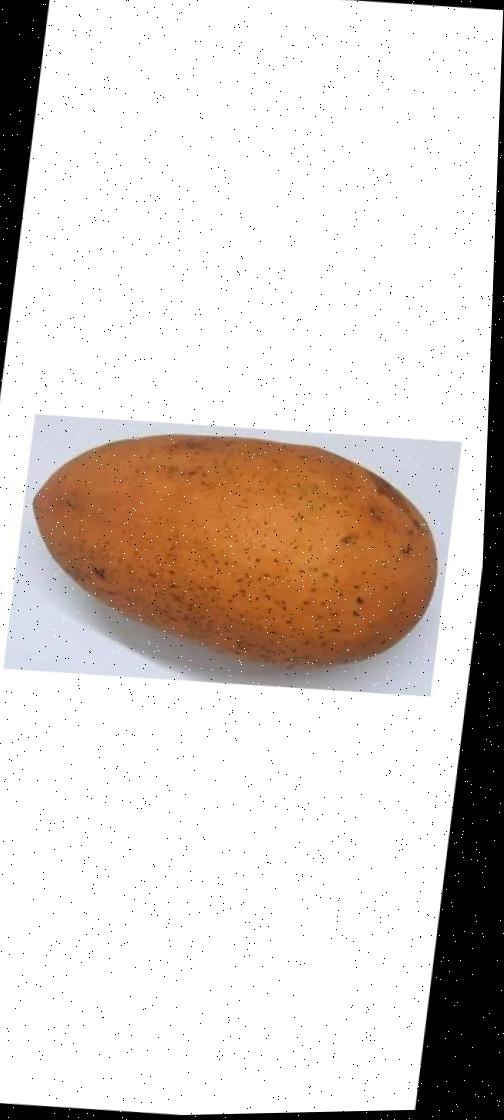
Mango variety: Ashshina Classic